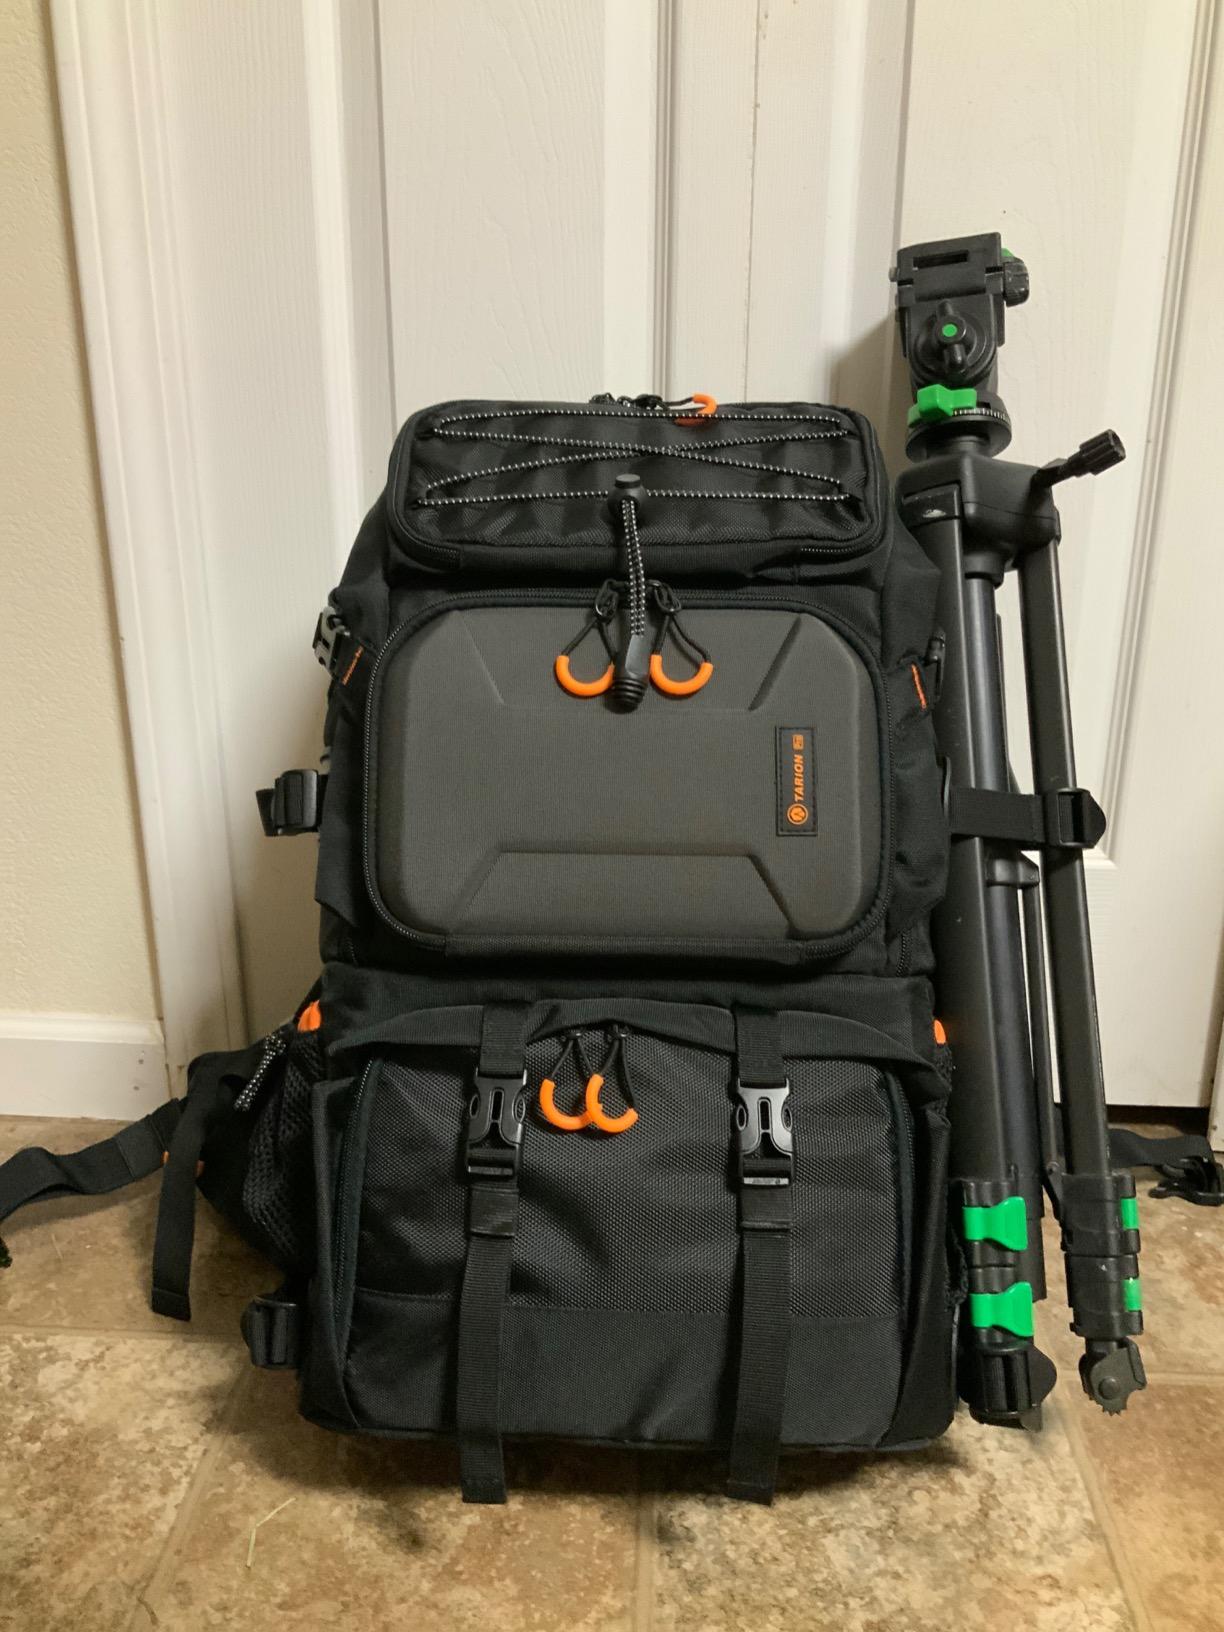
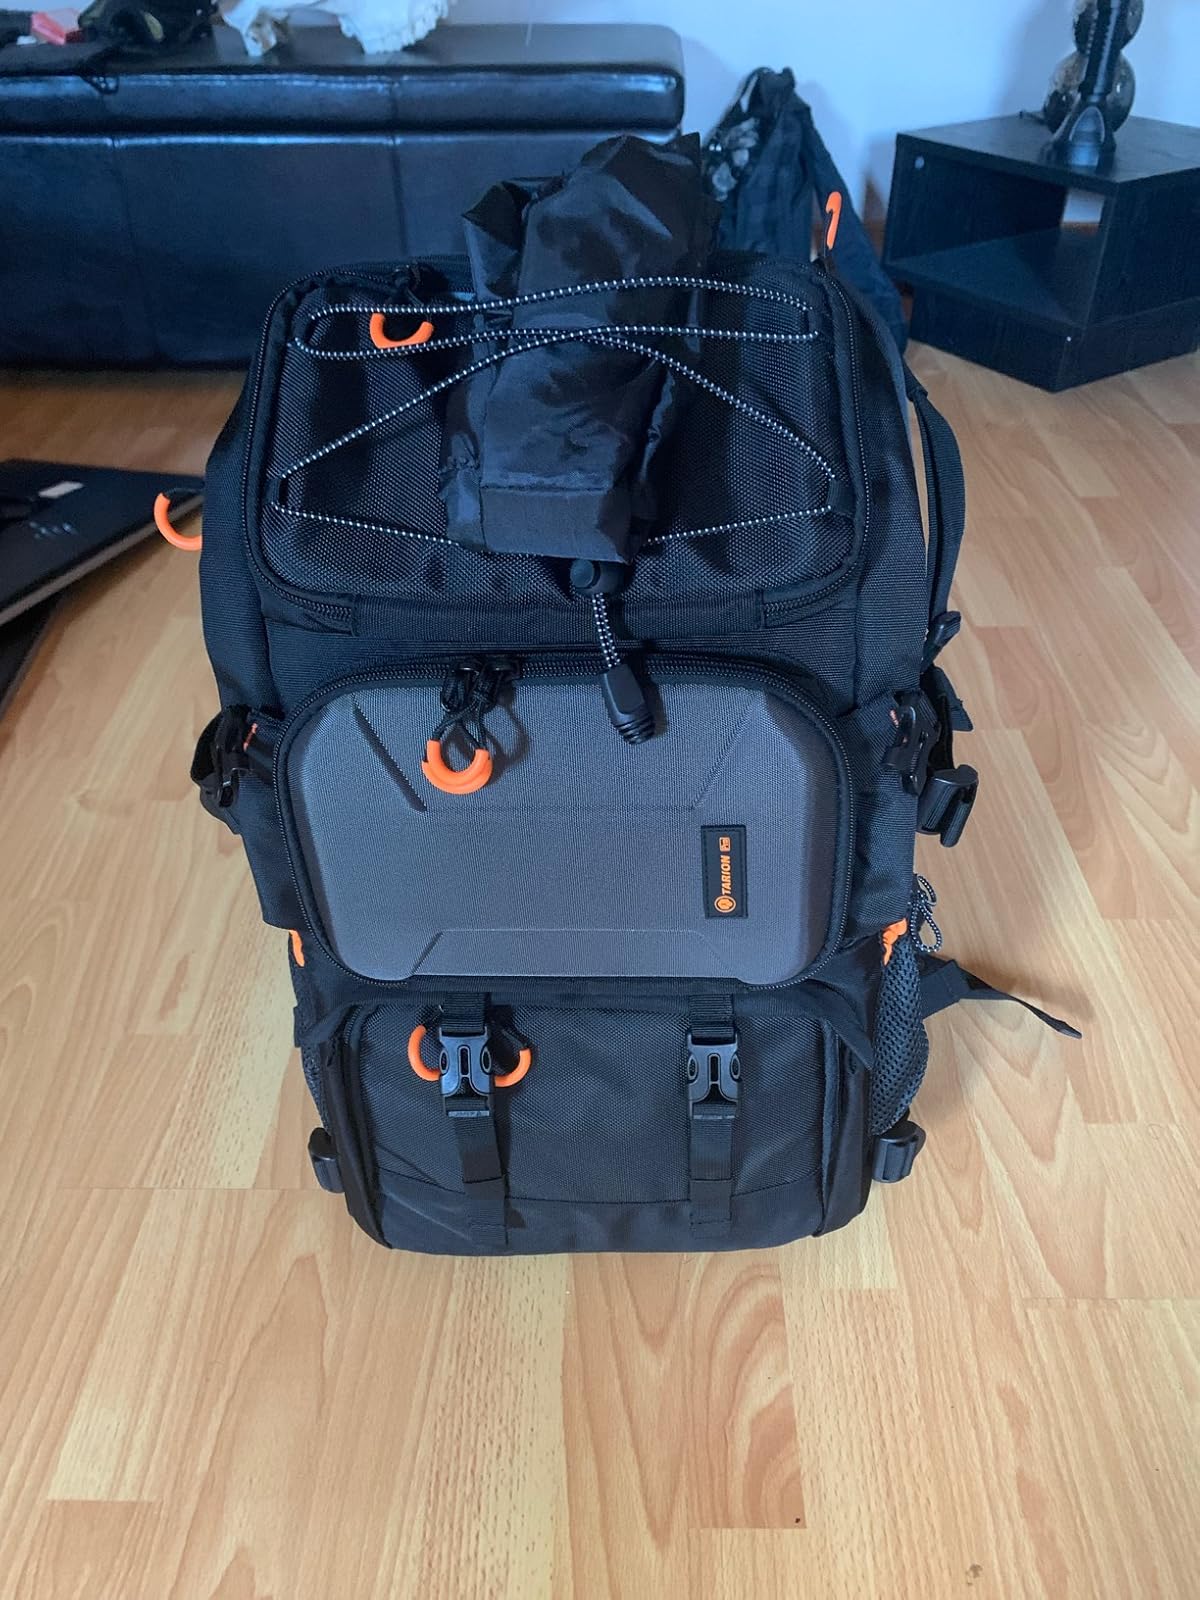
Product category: bag
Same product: yes